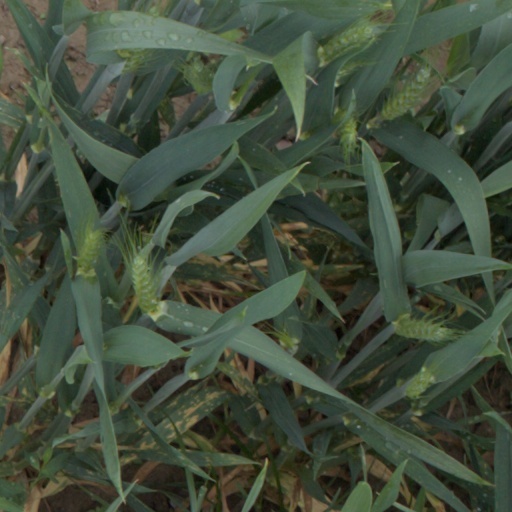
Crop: wheat